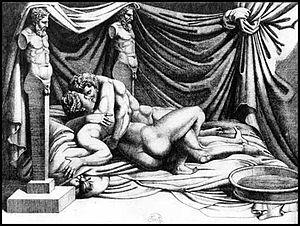
Marcantonio Raimondi ou parfois simplement Marc-Antoine, né vers 1480 à Sant'Andrea près de Bologne et mort vers 1534, est un orfèvre et graveur italien, connu pour être le premier graveur de seconde main.